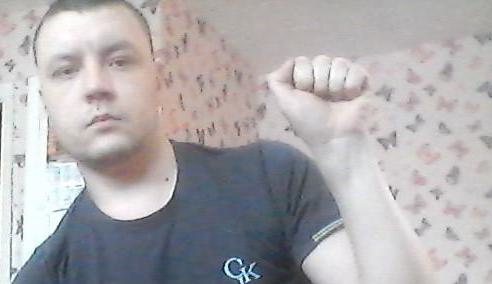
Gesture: fist